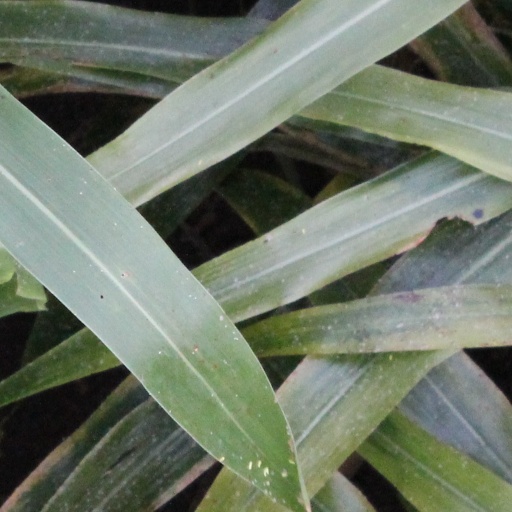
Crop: sorghum